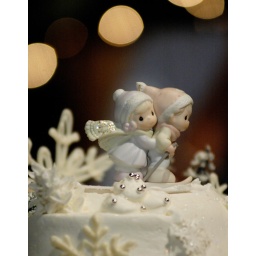
The bride and groom are avid skiiers and their wedding cake was a big mountain with snowflakes all over it.